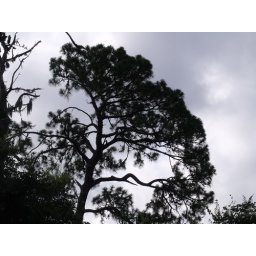
pine tree against the bright cloudy sky